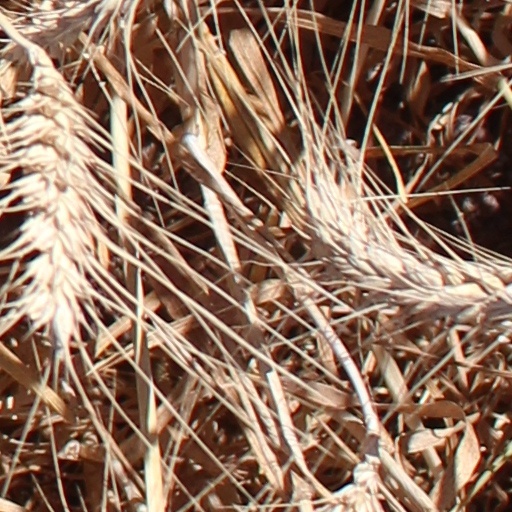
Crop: wheat